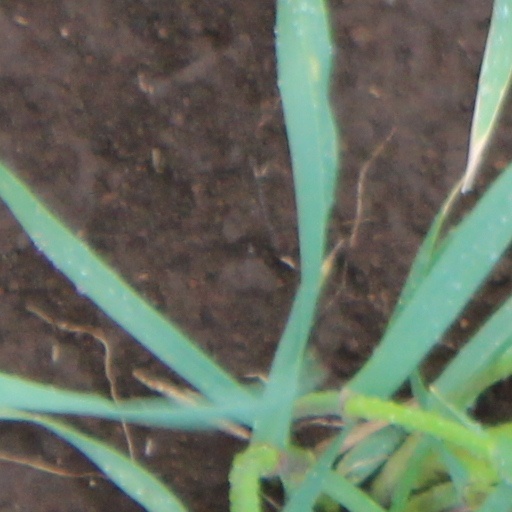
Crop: wheat